Harlan Thompson

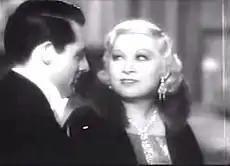
Cary Grant and Mae West in "I'm No Angel" (1933)

Thompson was assigned as "continuity writer" to the Mae West vehicle that became "I'm No Angel" (Paramount, 6 October 1933). She had fired two writers who had been assigned by Paramount, but accepted help from Thompson, who wrote a lot of the script and some of Mae West's dialog. According to Thompson's wife, "How much she contributed I don't know, but she moved in, as she always moved in on anything, and got credit for the story, the screenplay and the dialogue." Thompson was the main scriptwriter for "Here is My Heart" (Paramount, 28 December 1934), adapted from Alfred Savoir's play "The Grand Duchess and the Waiter" and starring Bing Crosby and Kitty Carlisle. The film was highly praised by the critics, who noted Crosby's performance as a talented comedian, not just a crooner.